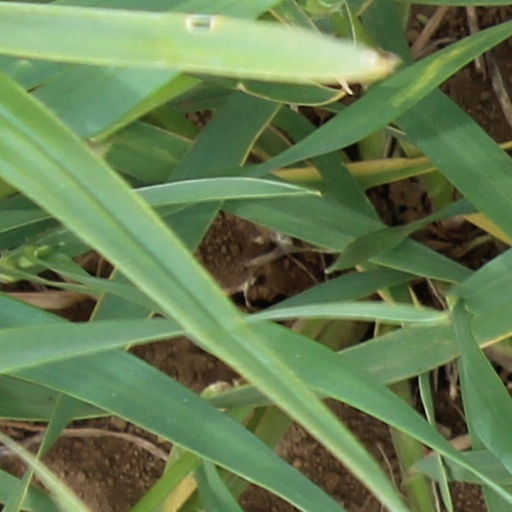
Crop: wheat